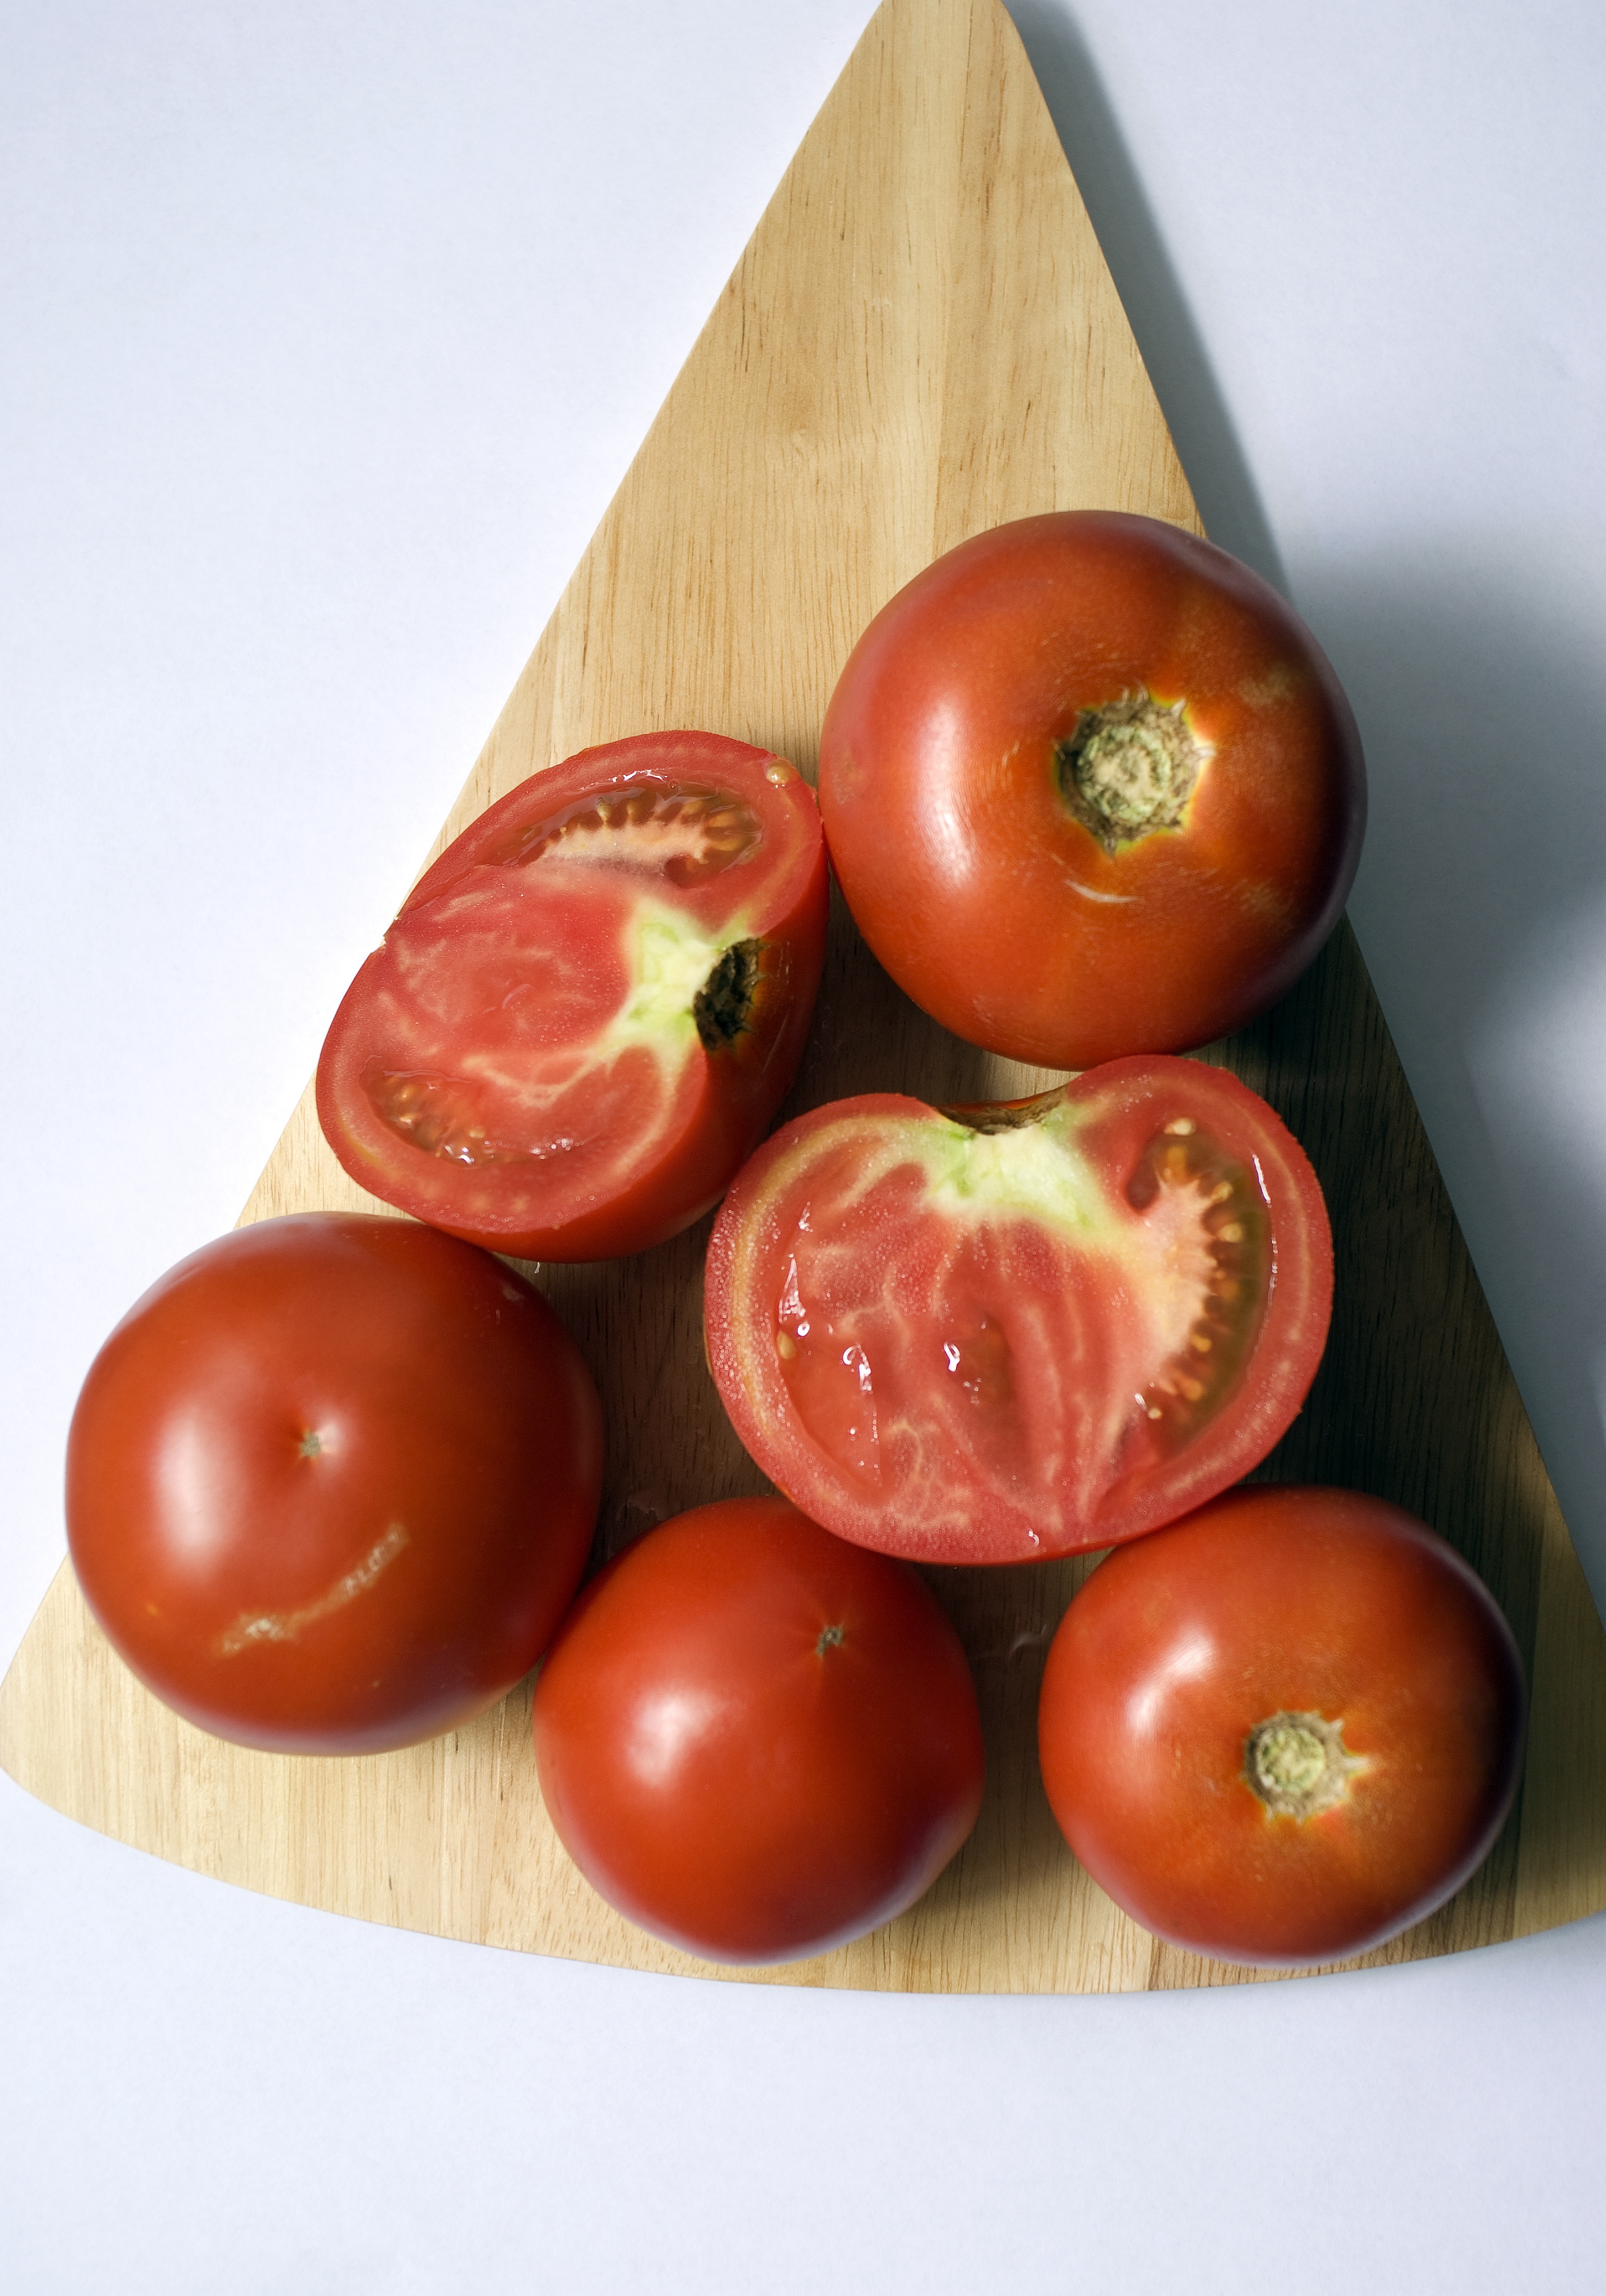
plant, fruit, food, salad, red, cooking, produce, vegetable, natural, menu, fresh, healthy, cuisine, tomato, eating, nutrition, dinner, vegetarian, raw, diet, persimmon, diospyros, organic, sliced, dieting, flowering plant, land plant, potato and tomato genus